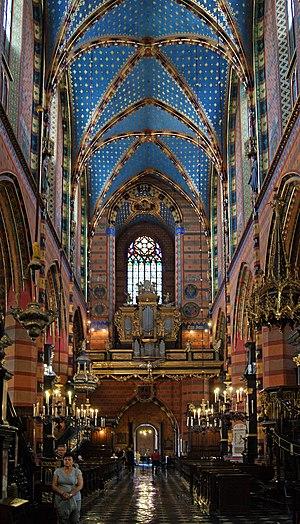
La basilique Sainte-Marie de Cracovie ou basilique Notre-Dame de Cracovie, est une imposante église de style gothique avec des éléments Renaissance qui se dresse sur un angle de la Place du Marché à Cracovie, l'ancienne capitale de Pologne. L'emblème de la ville orné de deux tours massives et asymétriques, la basilique est dédiée à l'Assomption de la Vierge.